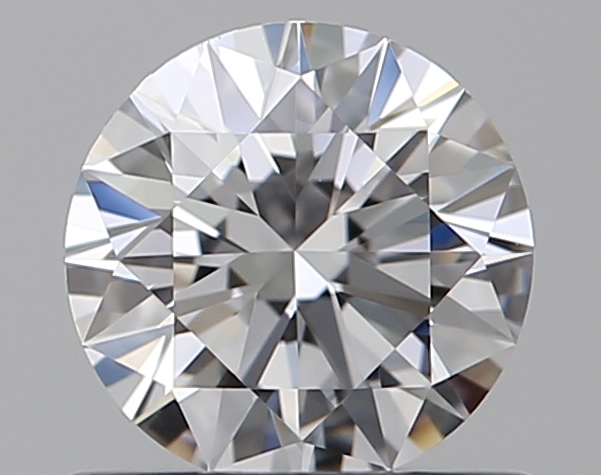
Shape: round
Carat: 0.6
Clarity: VVS2
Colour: D
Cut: EX
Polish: EX
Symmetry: EX
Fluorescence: N
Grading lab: GIA
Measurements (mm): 5.45 x 5.48 x 3.3